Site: brandenburg
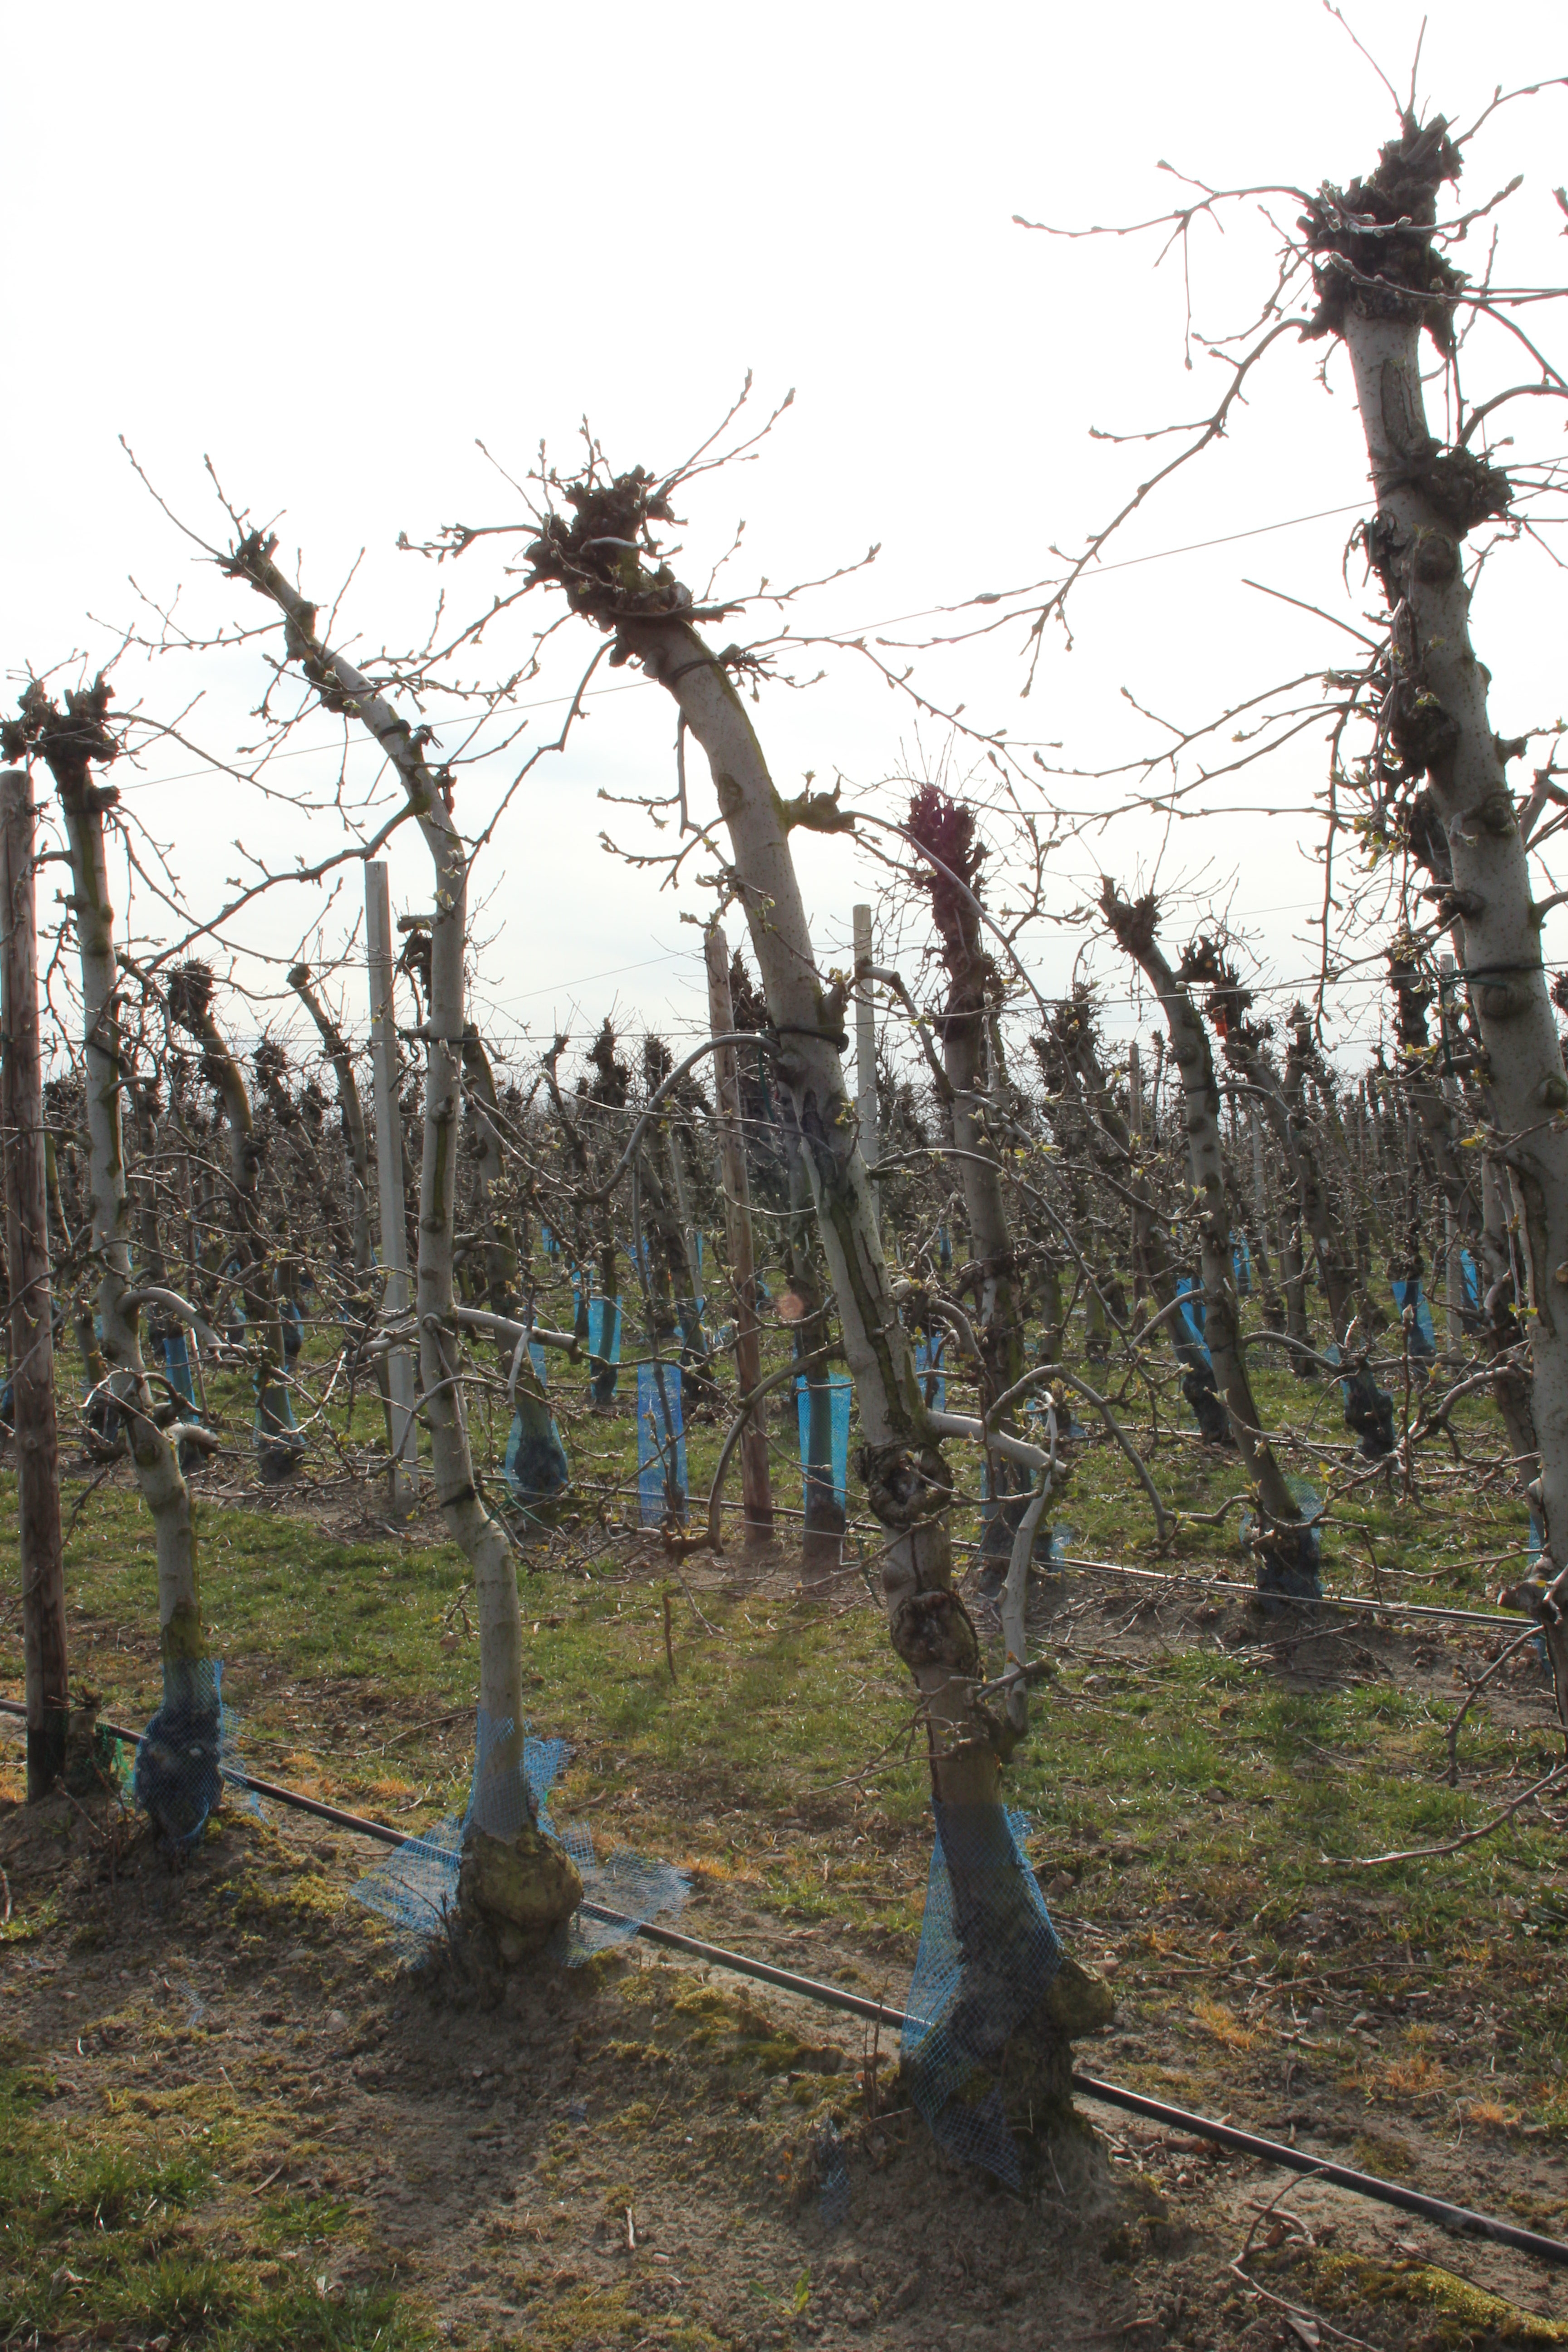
Growth stage (BBCH 54): Inflorescence emergence